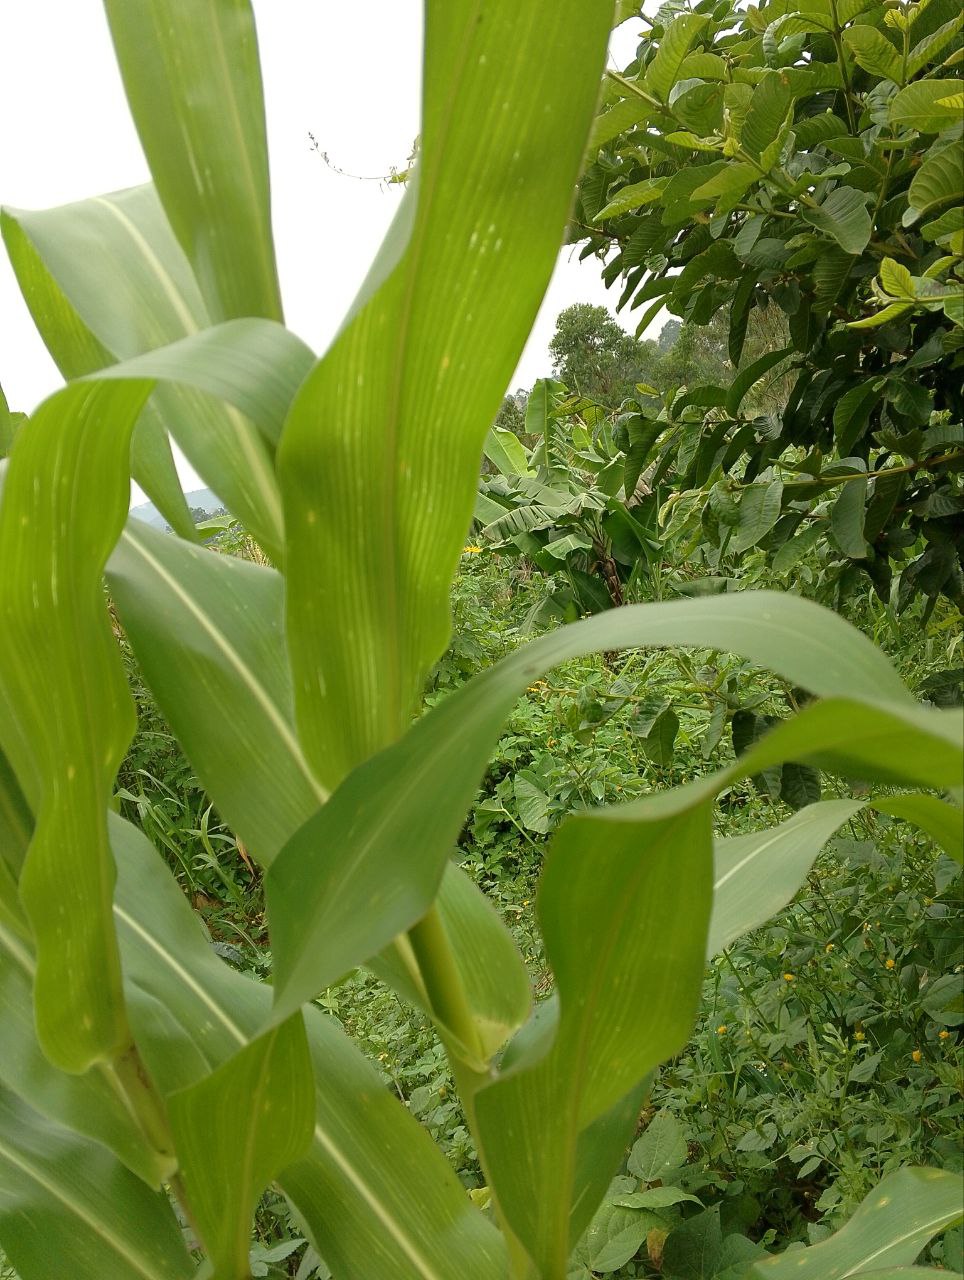
Label: spodoptera_frugiperda